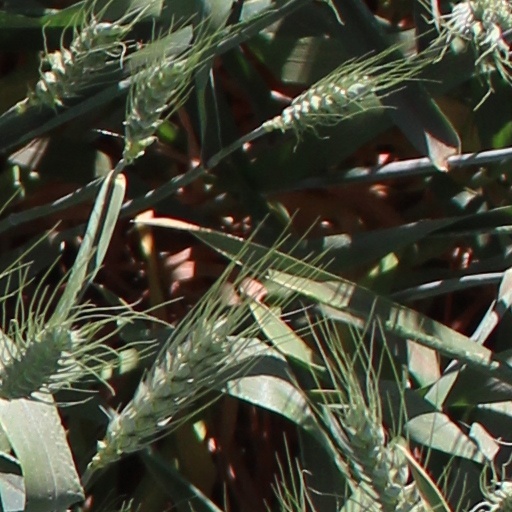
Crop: wheat